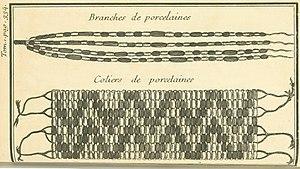
Colliers de porcelaine (illustration publiée par La Potherie dans Histoire de l'Amerique Septentrionale, tome premier, 1722),
Un collier de wampum ou collier de porcelaine est un collier de coquillages utilisé par les Amérindiens du Nord-Est du continent américain comme objet diplomatique et religieux ou comme monnaie d'échange. On trouve aussi des branches, ceintures et d'autres objets de wampum.